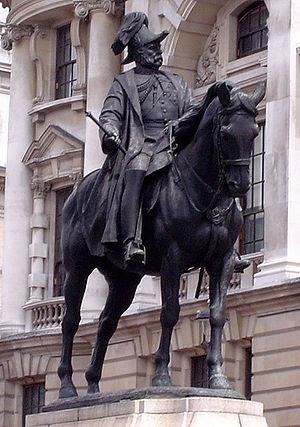
Le prince George William Frederick Charles, duc de Cambridge, est un prince britannique, commandant en chef des forces de l'Armée britannique de 1856 à 1895.